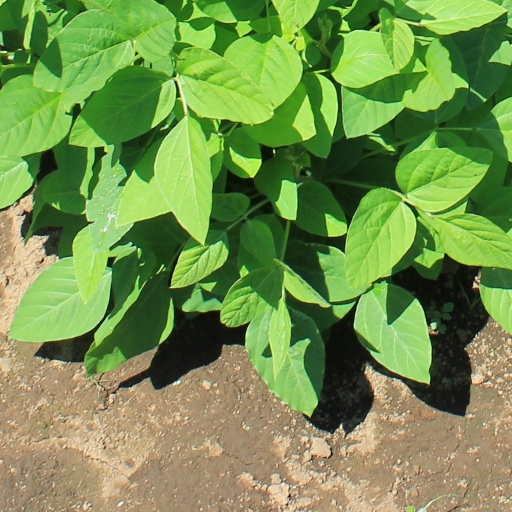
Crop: soybean